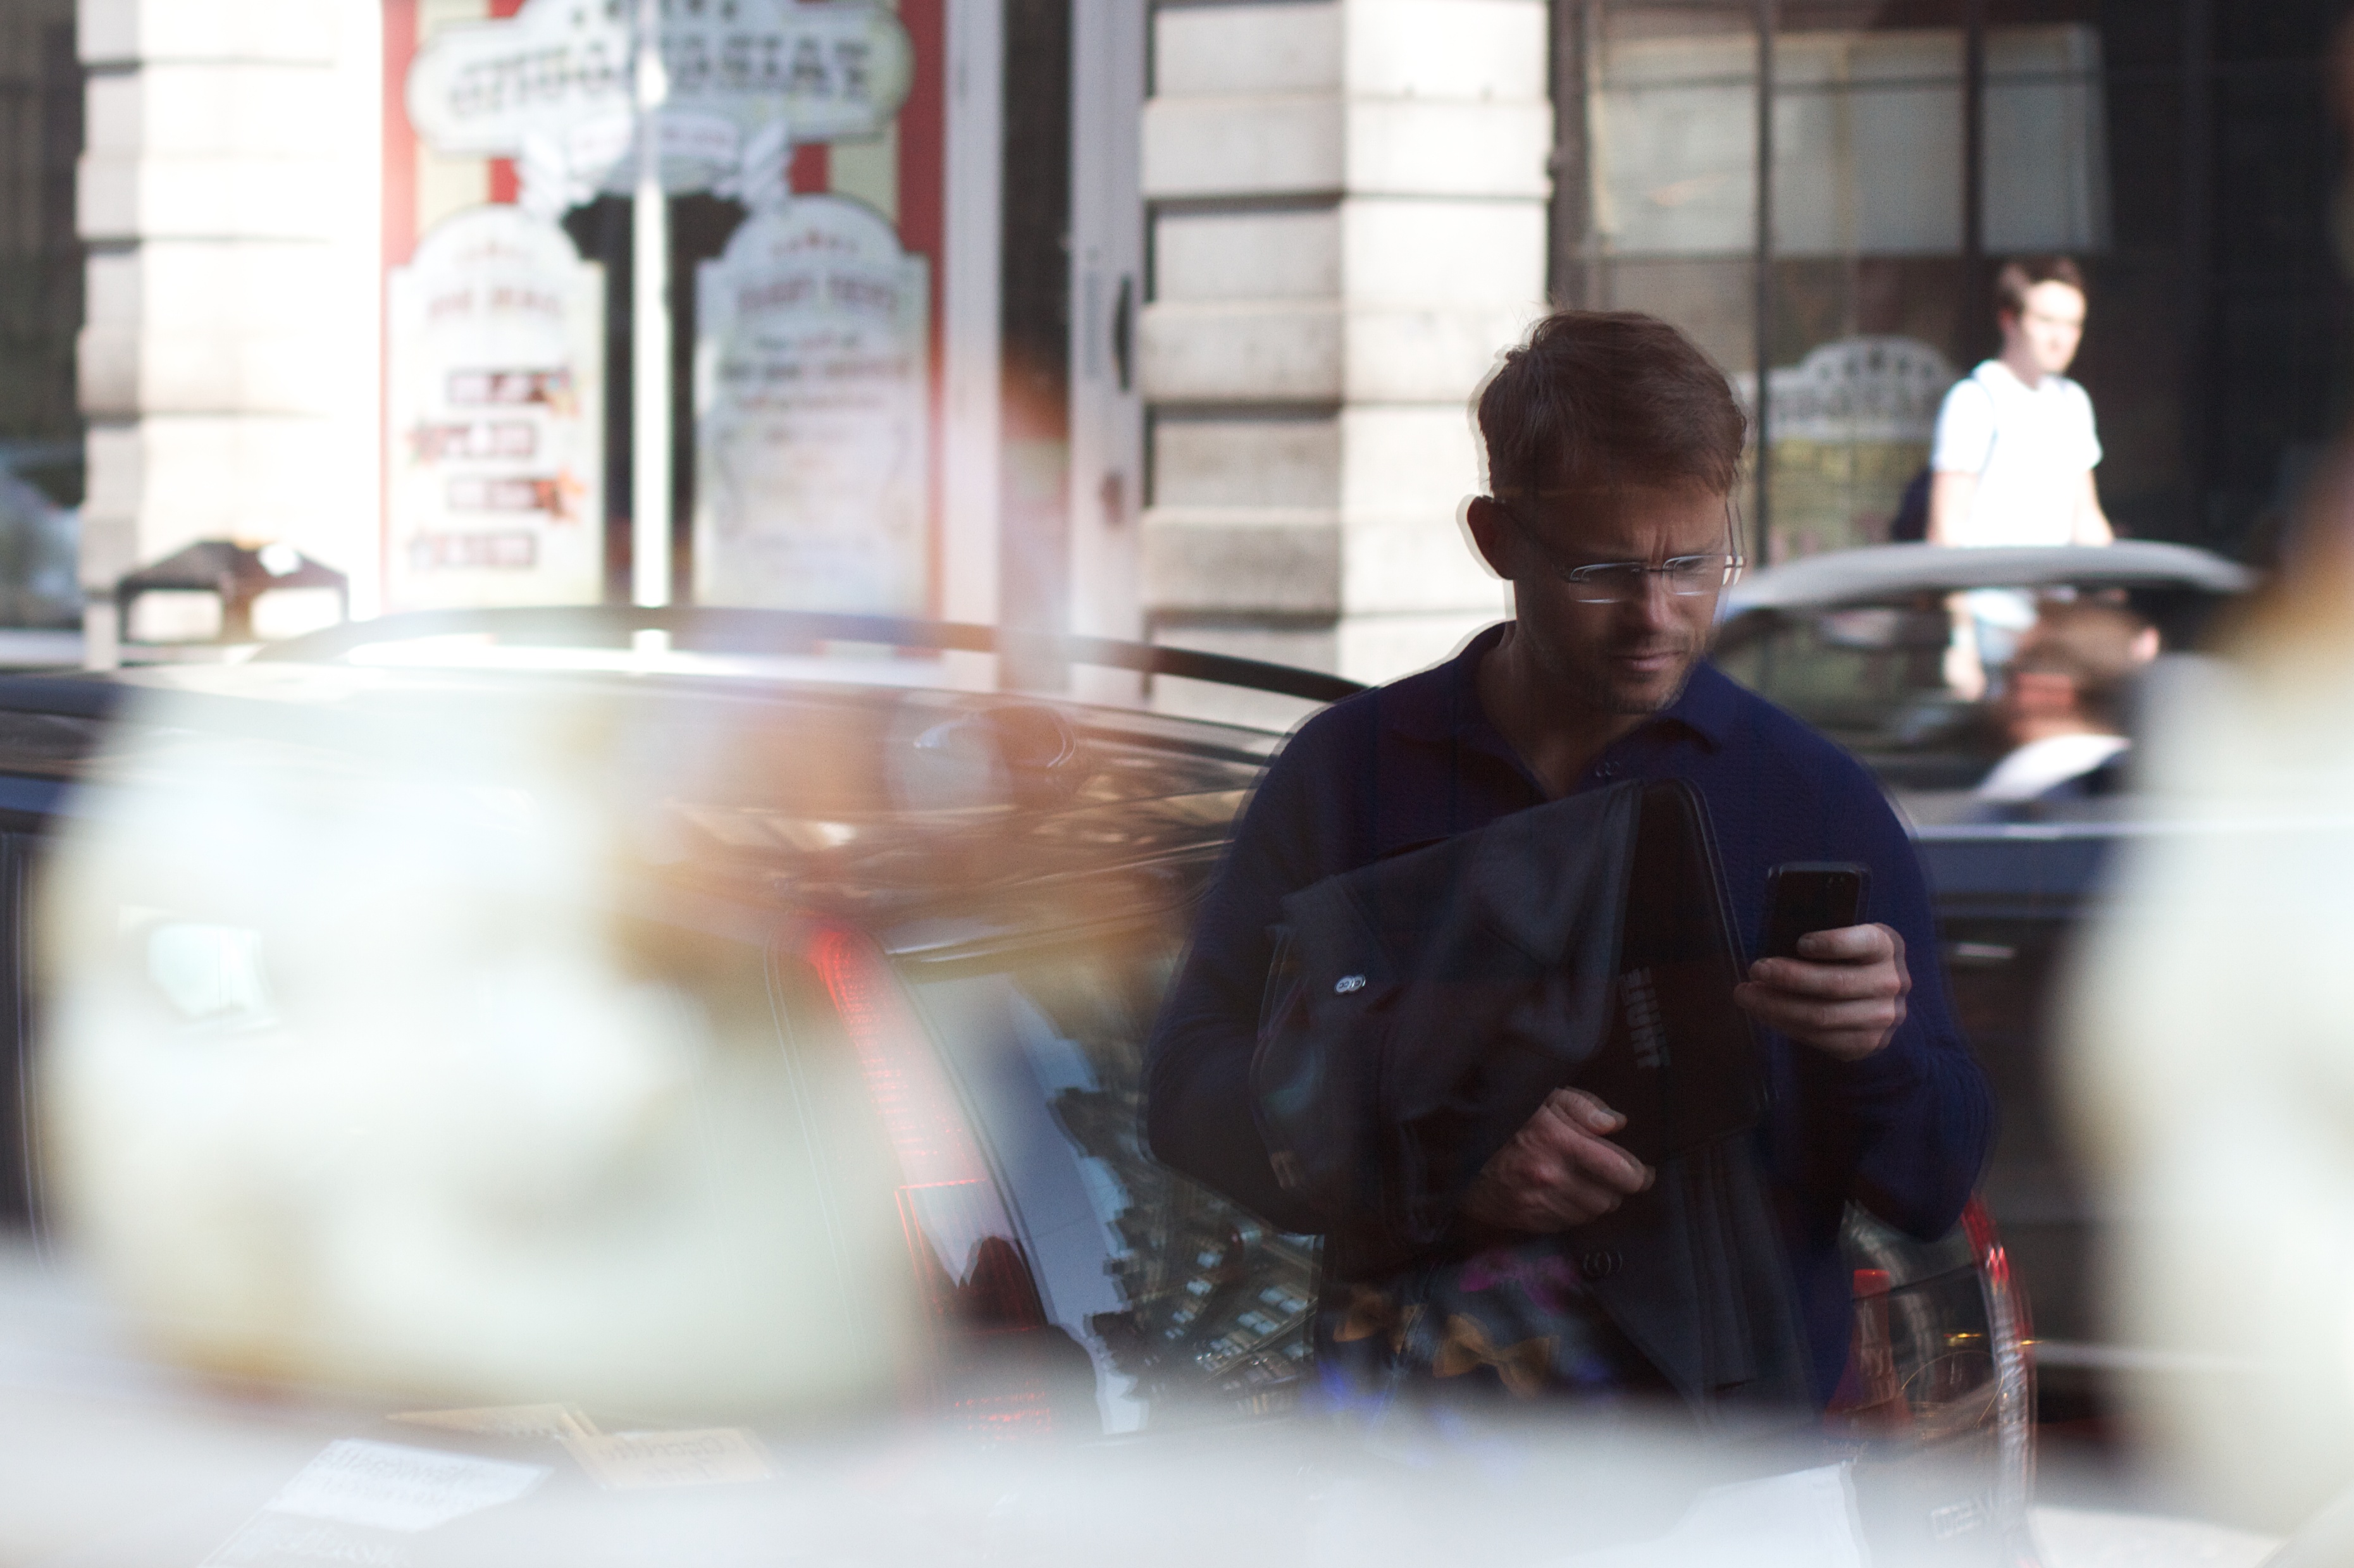
man, temple, photograph